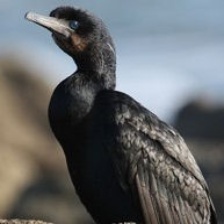
Species: BRANDT CORMARANT
Scientific name: PHALACROCORAX PENICILLATUS